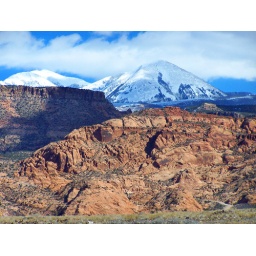
red rock beneath the Lasals